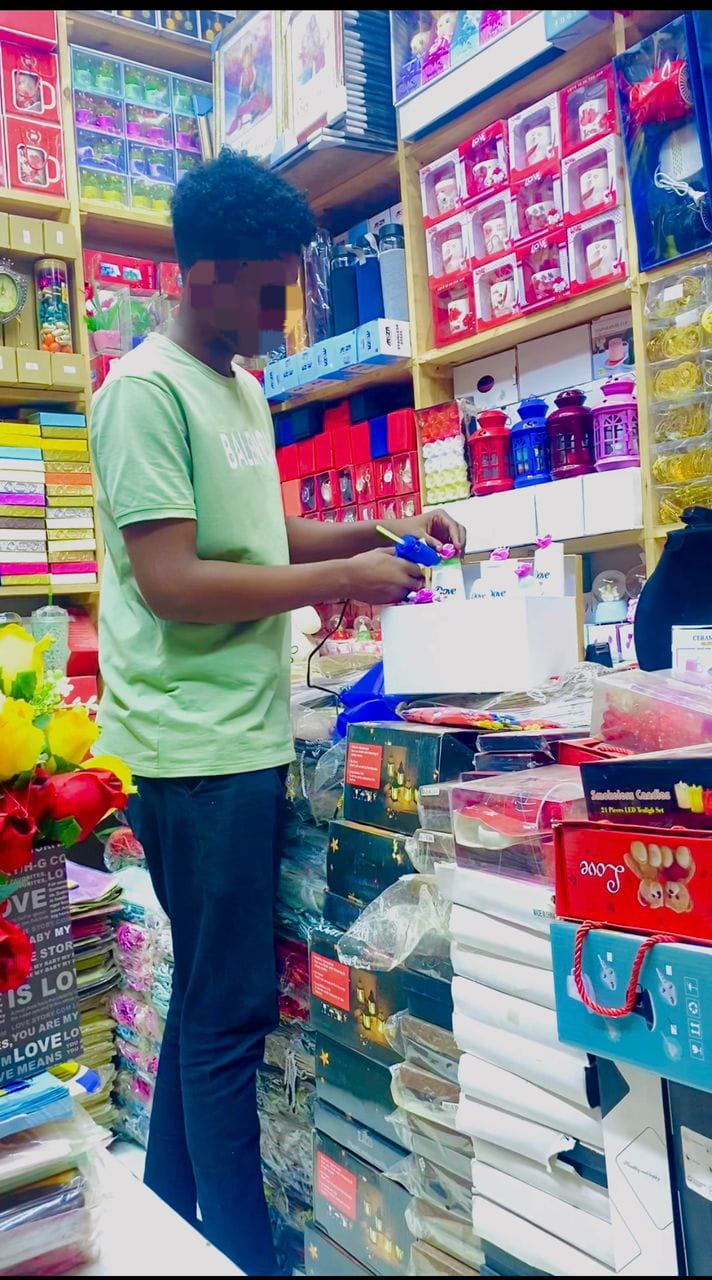
الوصف بالفصحى: شخص يقوم بتزيين هدية في محل هدايا
الوصف بالعامية السودانية: زول بيزين في هدية في محل هدايا
التصنيف: Marketplaces